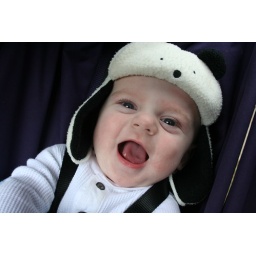
alex in the bear hat